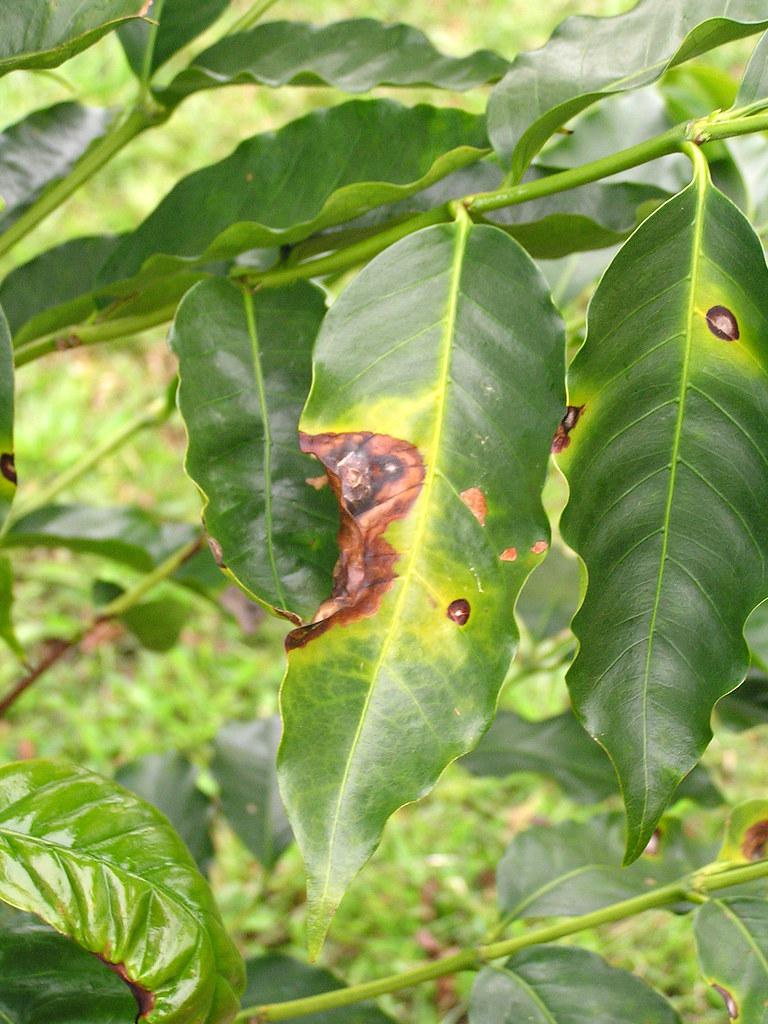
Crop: unknown
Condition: coffee_coffee_berry_blotch